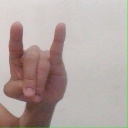
अक्षर: च